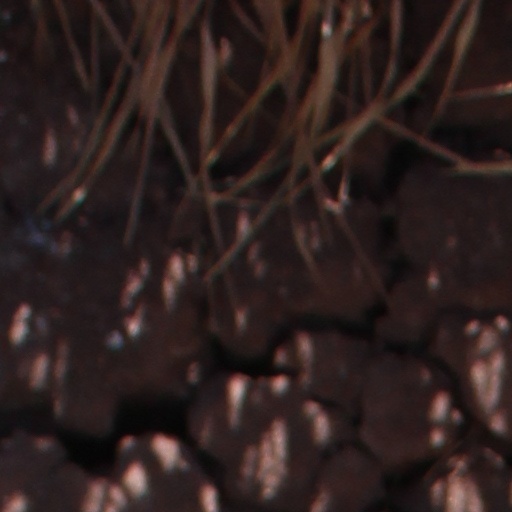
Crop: wheat